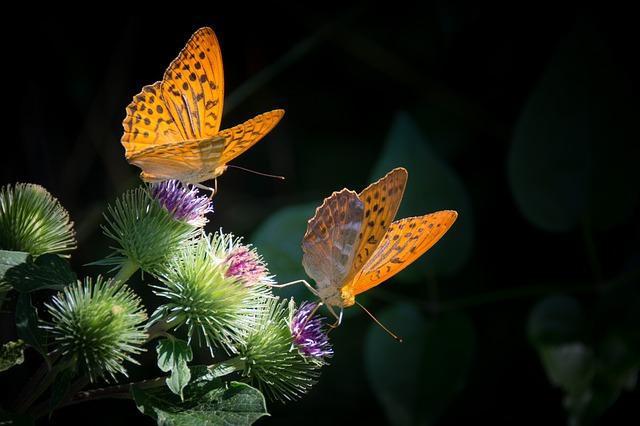
butterfly